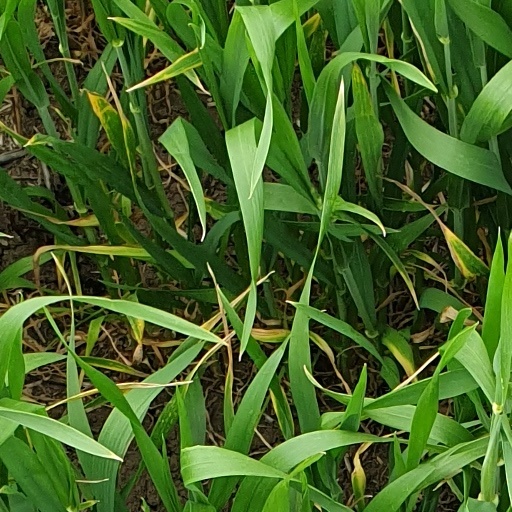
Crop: wheat